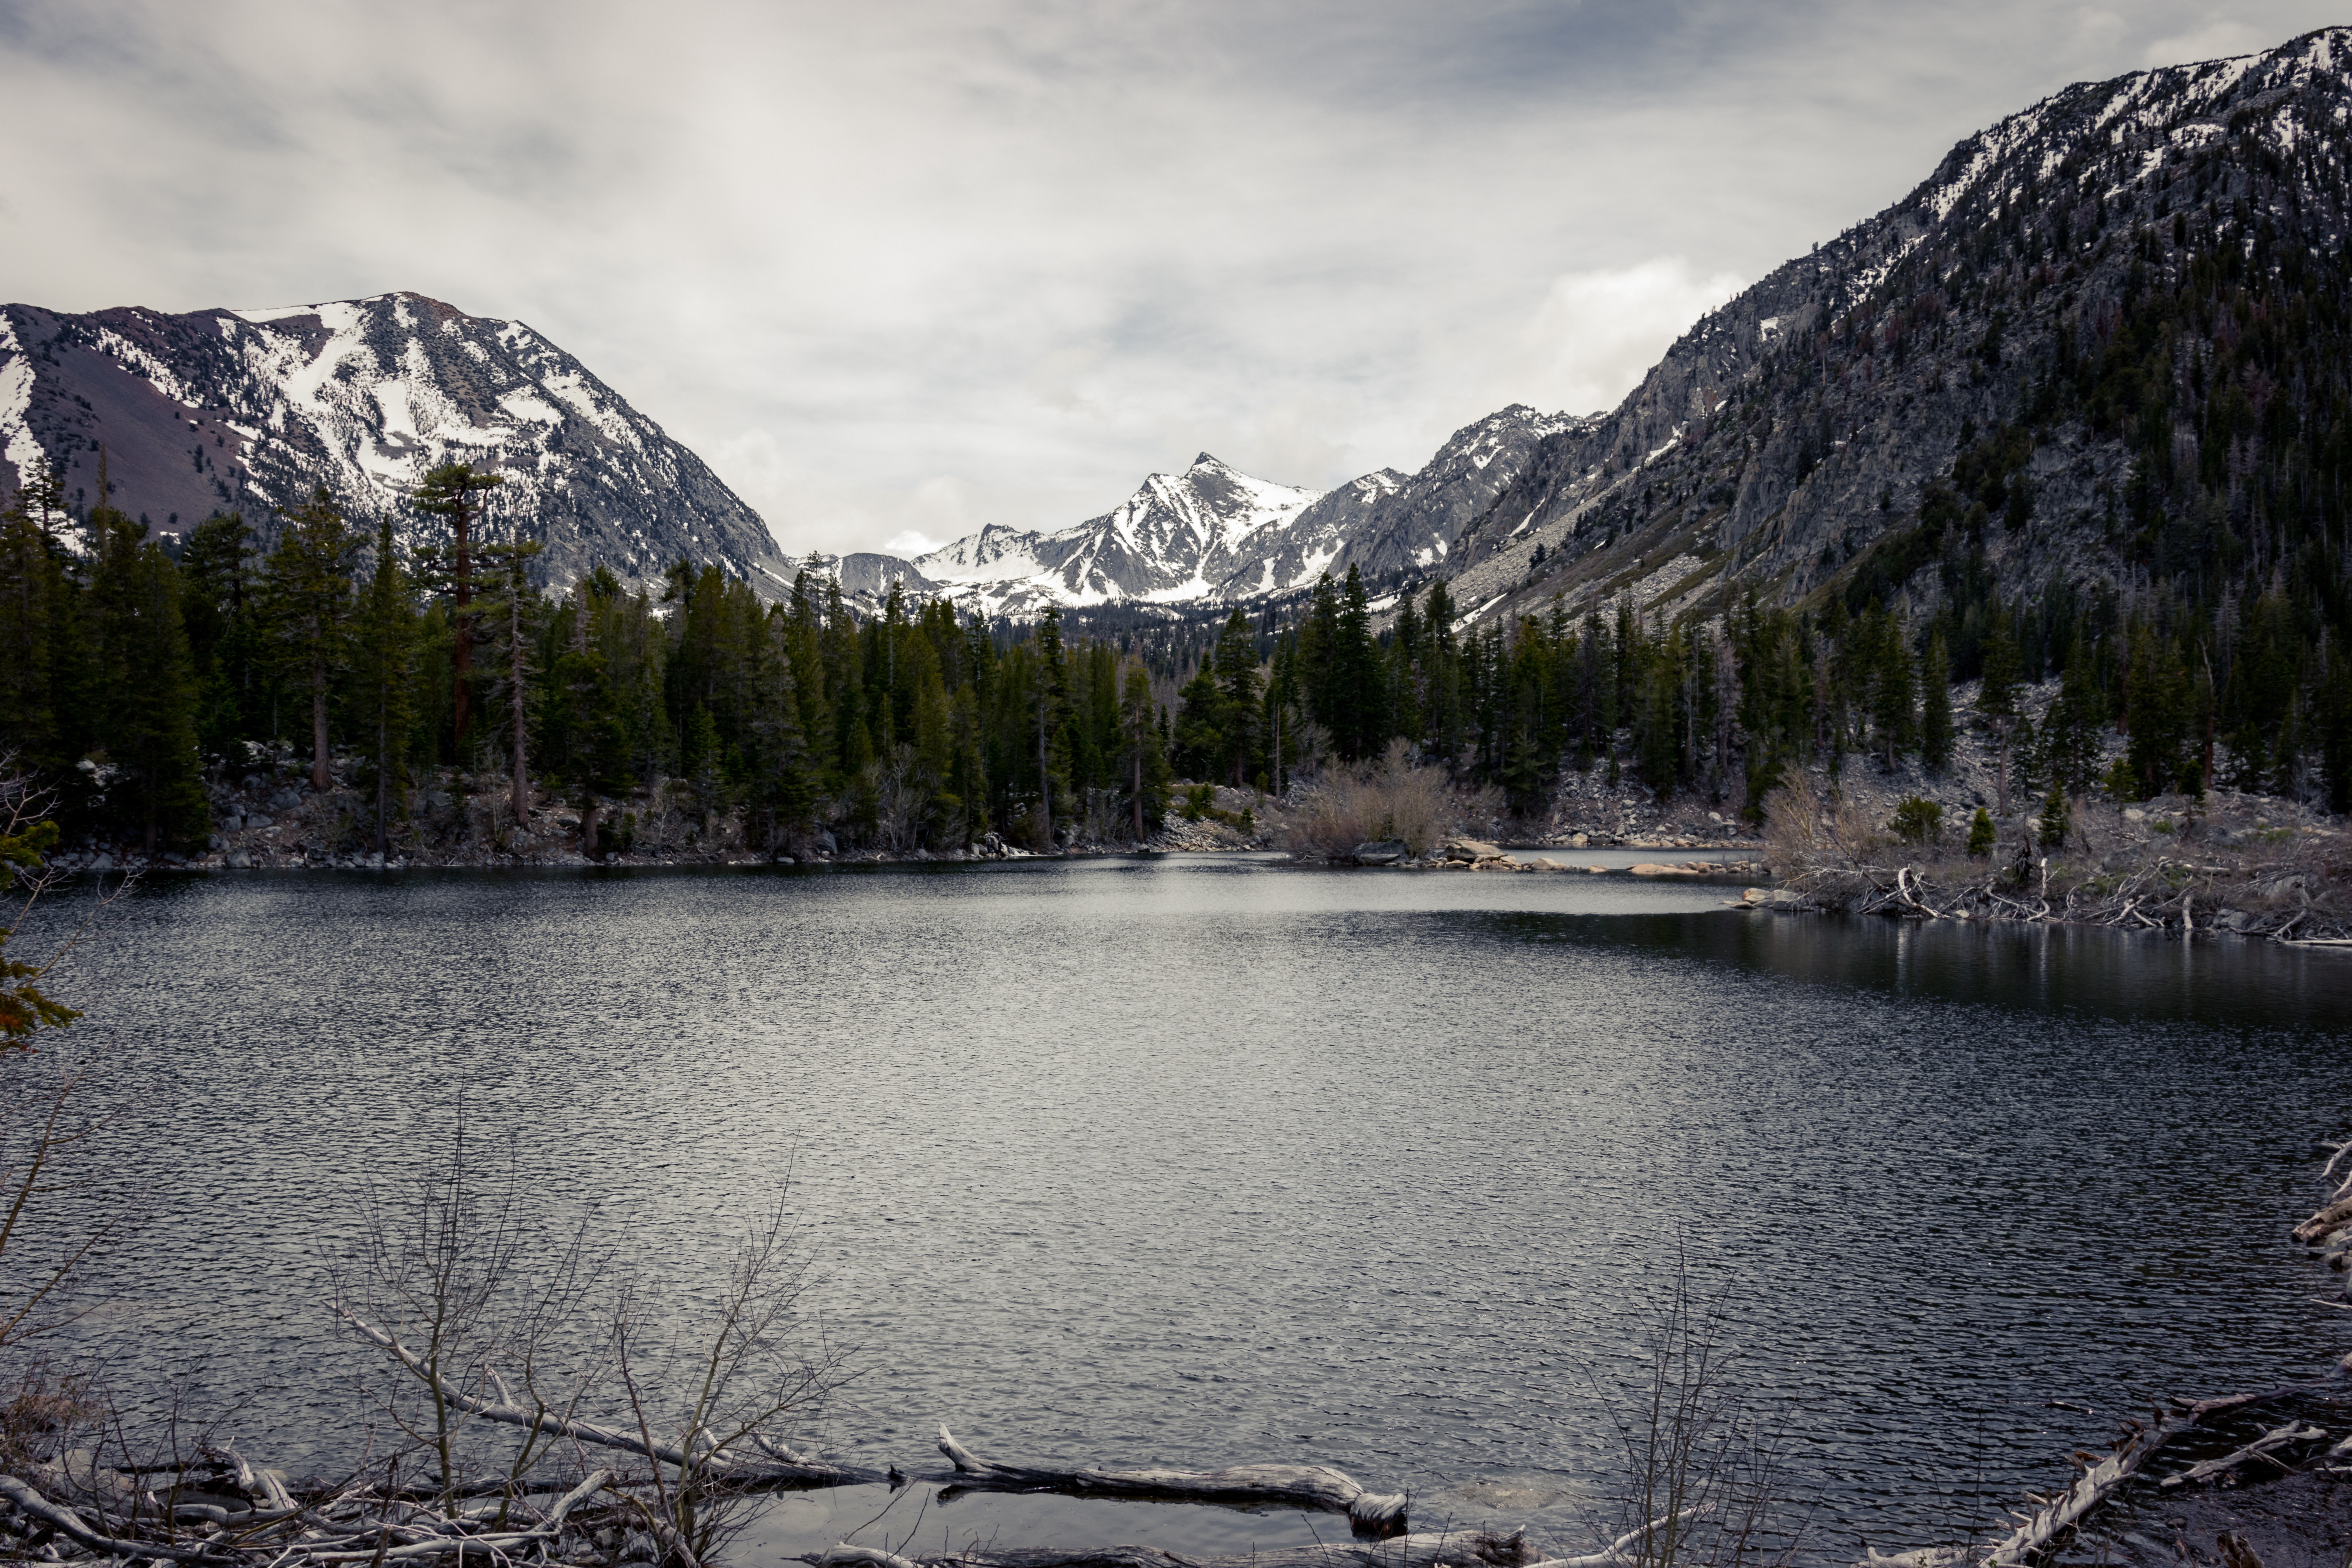
body of water, mountain, nature, lake, wilderness, mountainous landforms, tarn, water, natural landscape, sky, reflection, tree, mountain range, glacial lake, cloud, highland, snow, national park, moraine, bank, alps, river, reservoir, landscape, sound, winter, pond, fell, watercourse, forest, rock, plant, vacation, loch, hill, fjord, cirque, mount scenery, valley